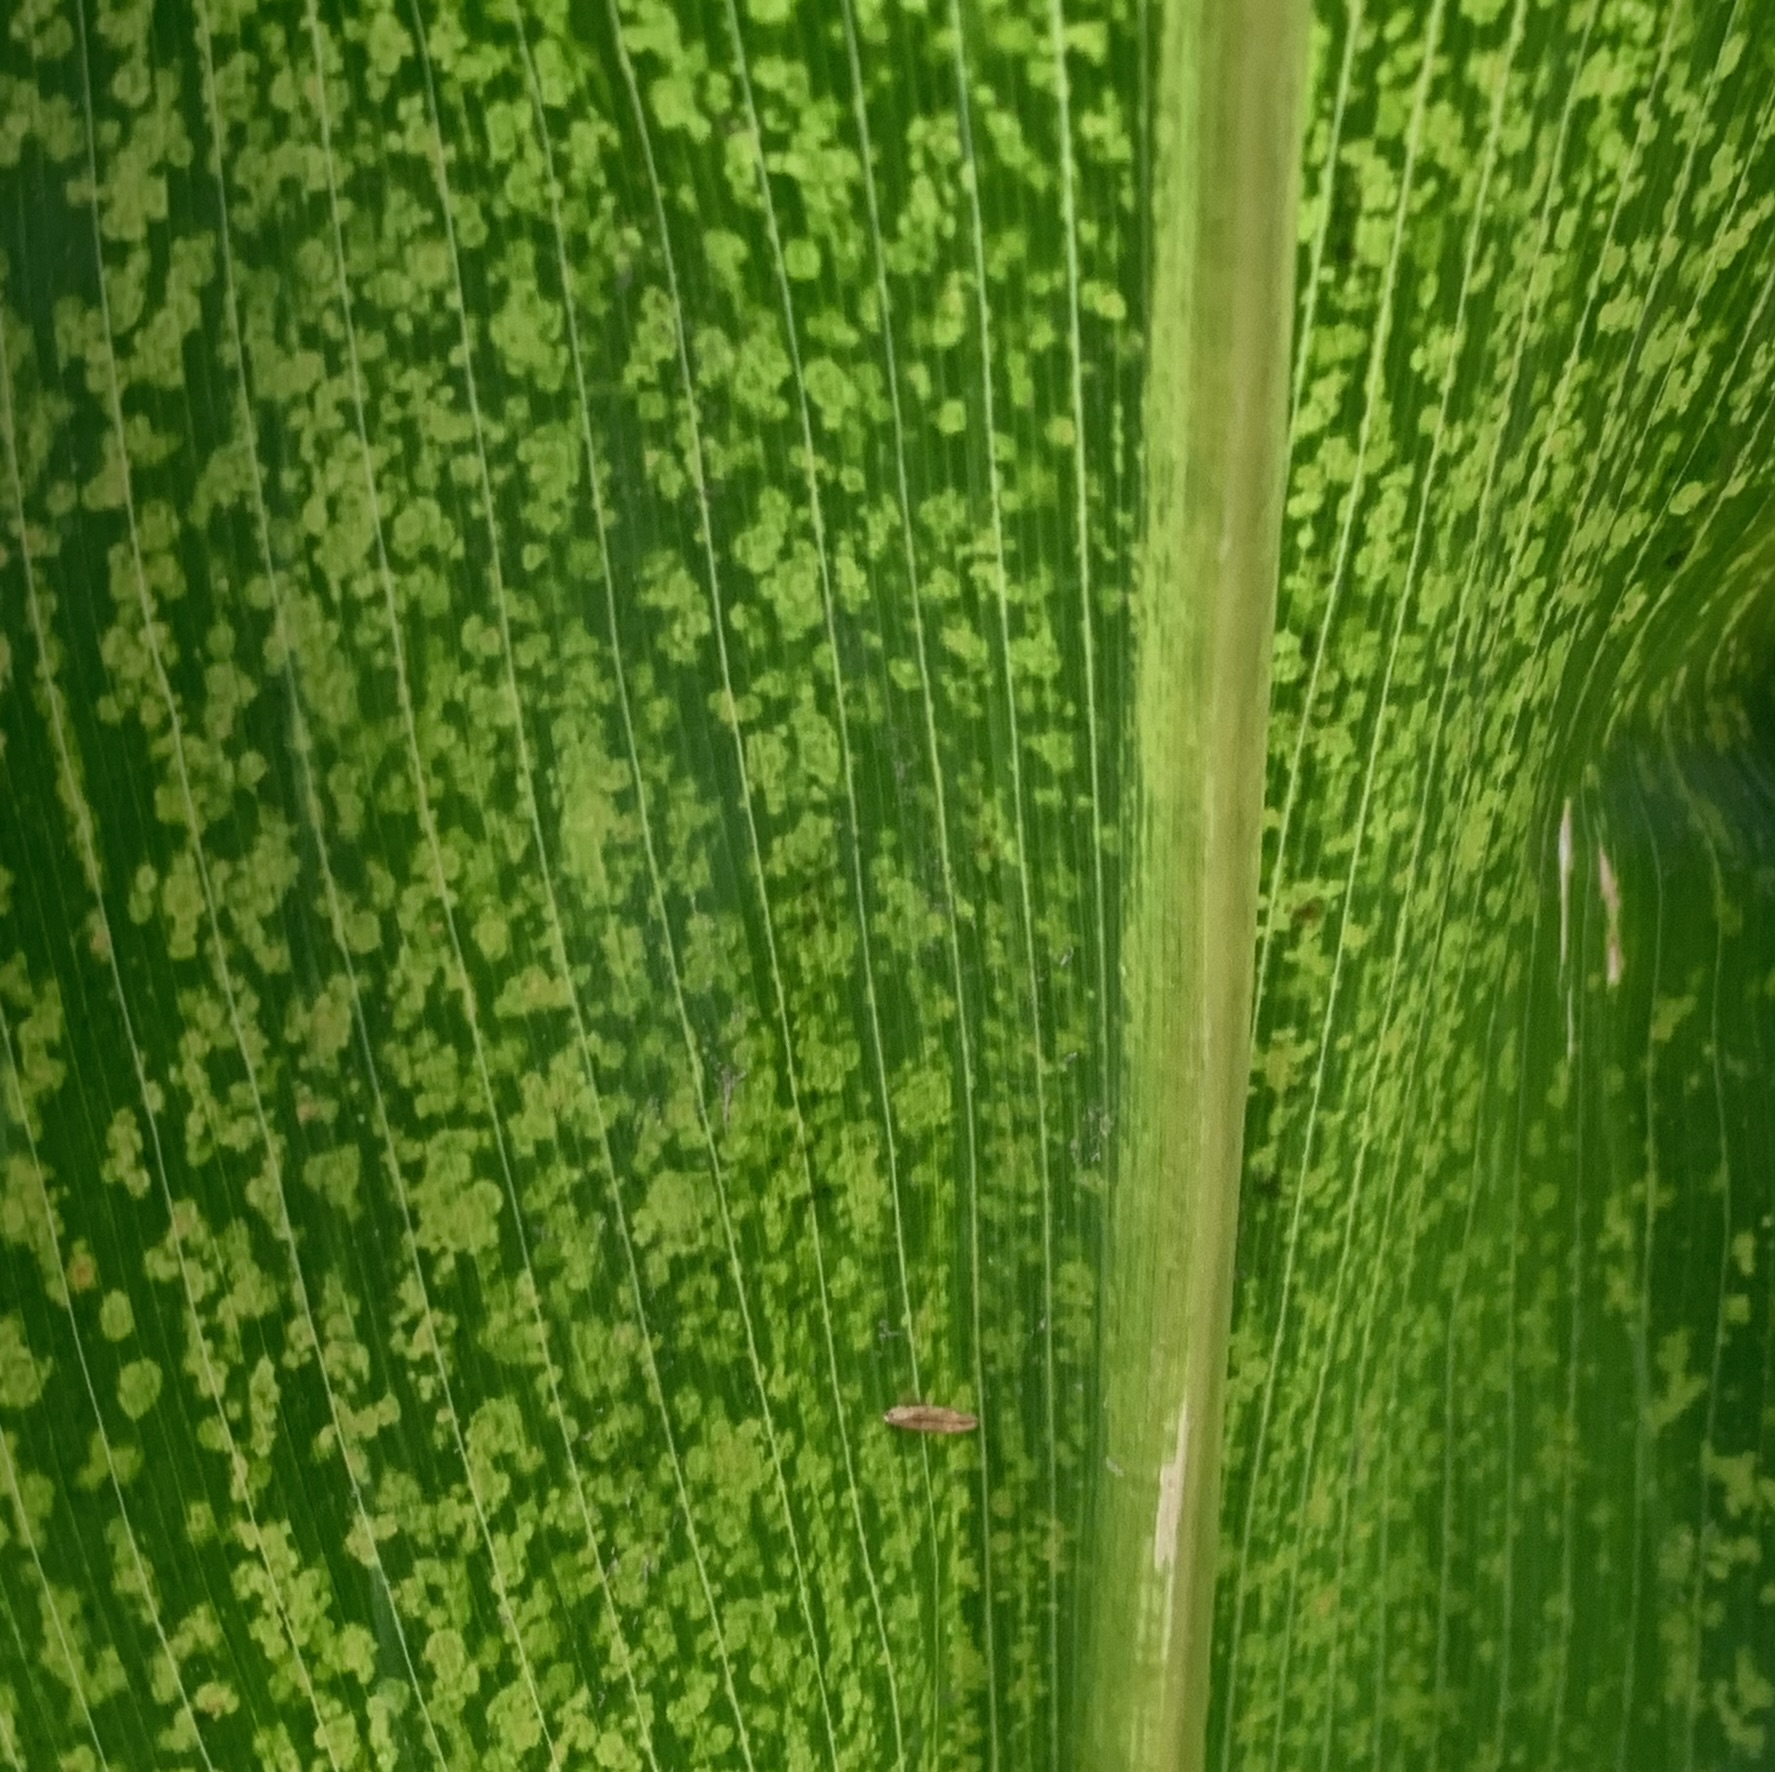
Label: MLN